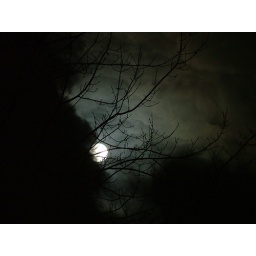
otra noche (another night)notice the color in the clouds. way better than a black and white moon shot, i believe